Combimac

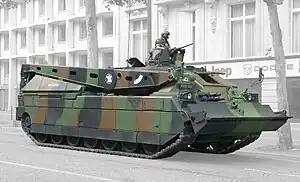
Leclerc recovery tank

In the 1970 's contact was made with the German company AEG in Hamburg en Essen. This company was a major sub supplier to the German company Krauss-Maffei AG (nowadays: Krauss-Maffei Wegmann) designer of the Leopard 2 battle tanks. As a result of the Dutch Army procurement of this tank and the industrial compensation obligations, Combimac became co-manufacturer of the company AEG and supplied several electric motors for specific drives during the 1980s. In the same period NBC electric fan units had been developed for the French company Éstablissements Neu (currently: Howden) in Lille for use on board the French AMX30 battle tanks. At the beginning of this century direct contact was made with the French company GIAT (currently: Nexter Systems) designer of the Leclerc battle. Two types of electric fan units were developed for the NBC (Nuclear, Bacterial en Chemical) air filter systems. In the year 2015 Krauss-Maffei Wegmann merged with the company Nexter Systems.